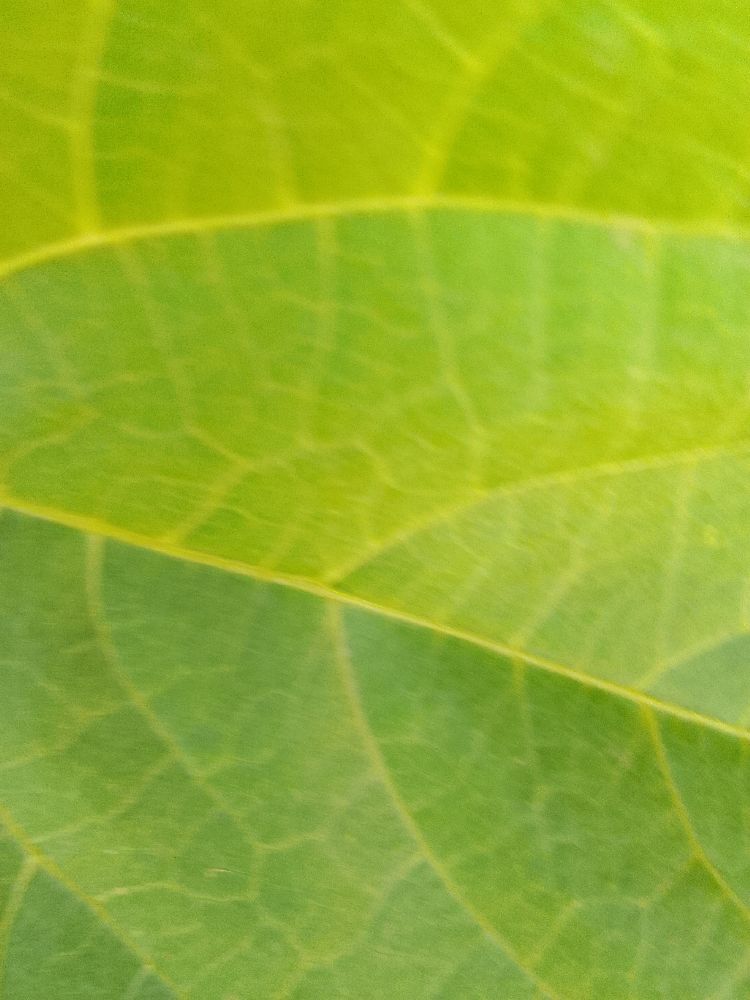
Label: healthy